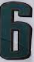
Number: 6